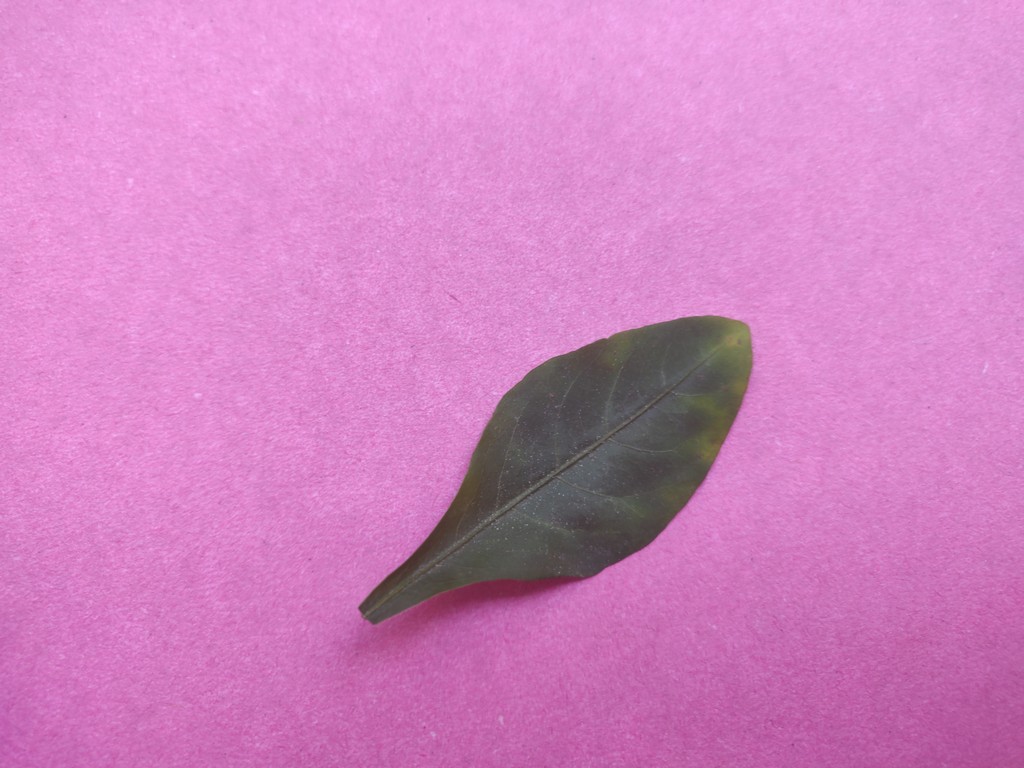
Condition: Unhealthy
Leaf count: single
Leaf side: front